Michael De Luca

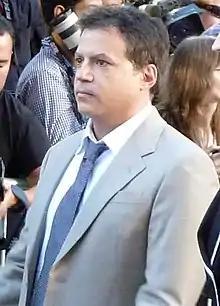
De Luca at the 2011 Toronto International Film Festival

Michael De Luca (born August 13, 1965) is an American film studio executive, film producer and screenwriter. He is also the former president of production at both New Line Cinema and DreamWorks. De Luca has been nominated for three Academy Awards for Best Picture. De Luca formerly served as the chairman of the Metro-Goldwyn-Mayer Motion Picture Group and currently serves as a co-chairperson and CEO of Warner Bros. Pictures Group (now known as Warner Bros. Motion Picture Group).